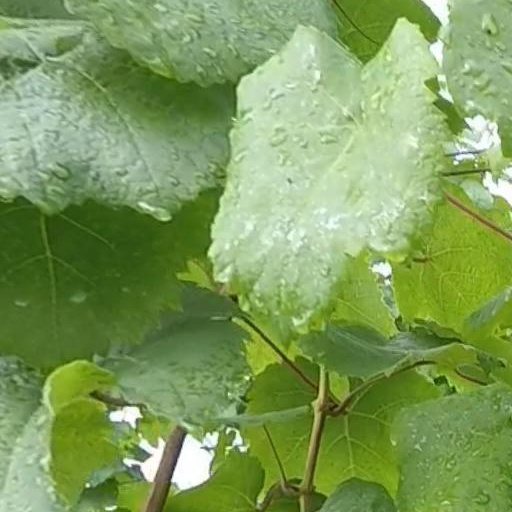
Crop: grape